BRP Amelia Gordon

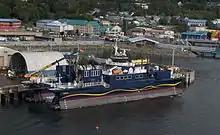
MV "Susitna" being outfitted in Ketchikan for delivery to Anchorage.

The ferry is a one-of-a-kind, ice-capable vessel that can transition from barge to twin-hulled ship, designed by "Guido, Perla & Associates" based on a concept by Lockheed-Martin Corporation for the Office of Naval Research as a half-sized prototype for a military vessel.